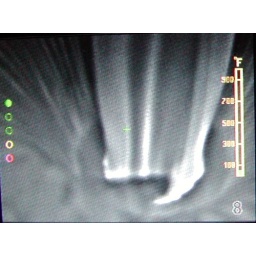
Amorphophallus titanum infrared image near base of spadix, just above the female flowers